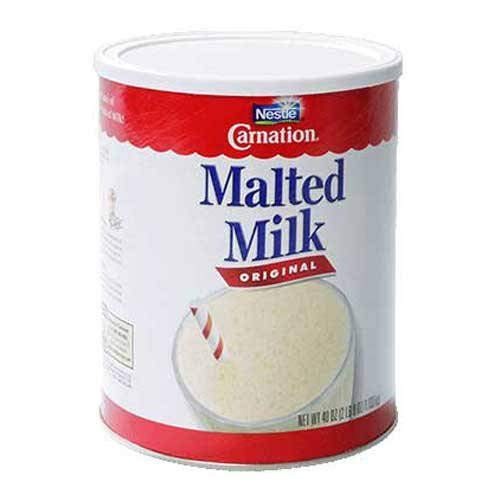
Item Name: Carnation Malted Milk, Dry Shelf Stable Malted Milk, Great for Baking, Shakes, Sundaes, 40 Ounce Can (Pack of 6)
Bullet Point 1: Includes 1 40-oz. can of Carnation Malted Milk
Bullet Point 2: Ready to use. Simply open the can and use for baking needs. Remaining product may be stored covered and refrigerated for 1-2 days
Bullet Point 3: High quality, consistent flavor
Bullet Point 4: Great to mix in milk, smoothies, milkshakes, pancakes, cookies and cake. Can also be used for dietary compliance therapy
Bullet Point 5: Packed in an easy-to-stack, shelf-stable can
Value: 6.0
Unit: Count

Price: 109.96